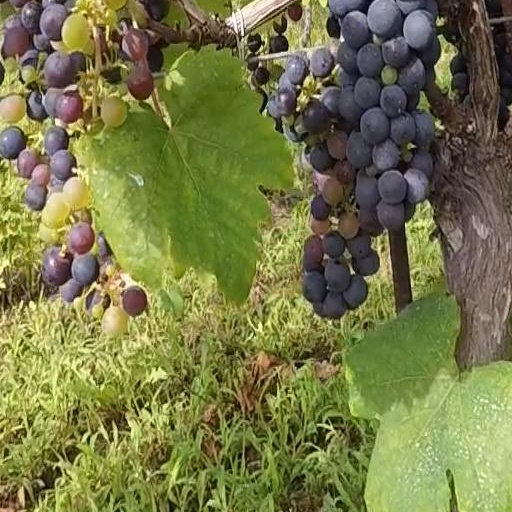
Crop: grape